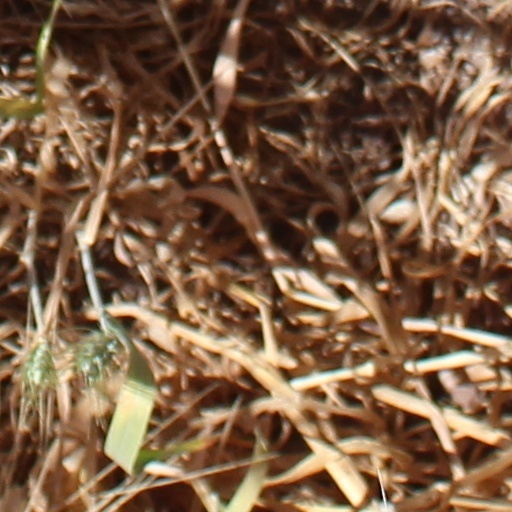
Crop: wheat